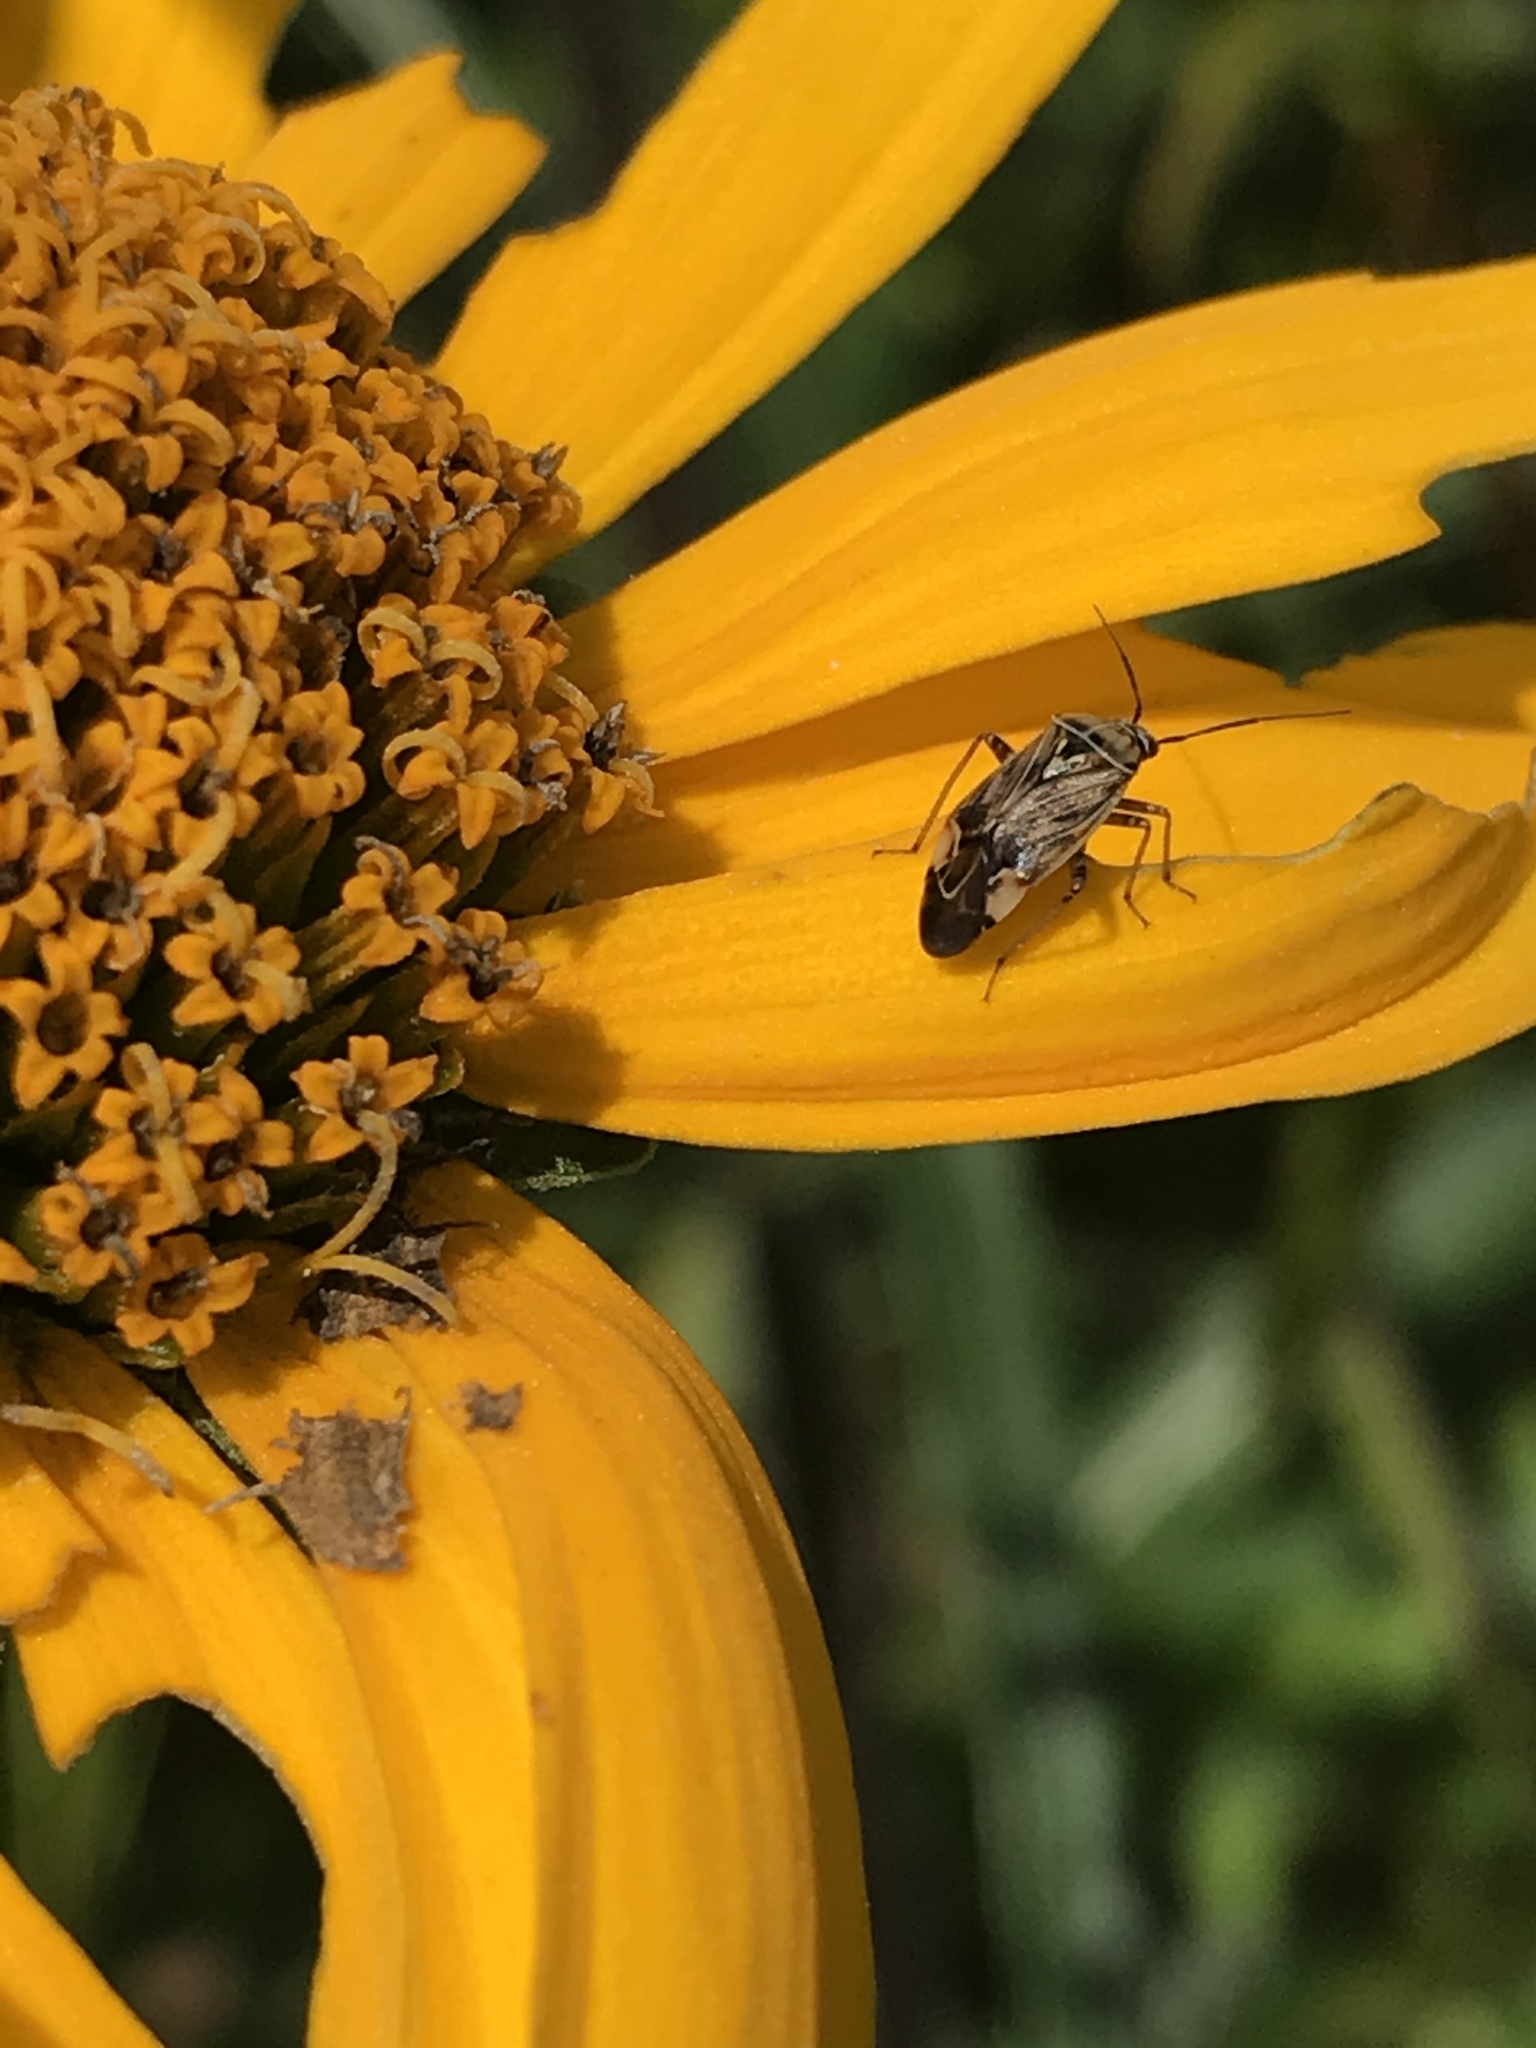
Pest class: lygus_bug